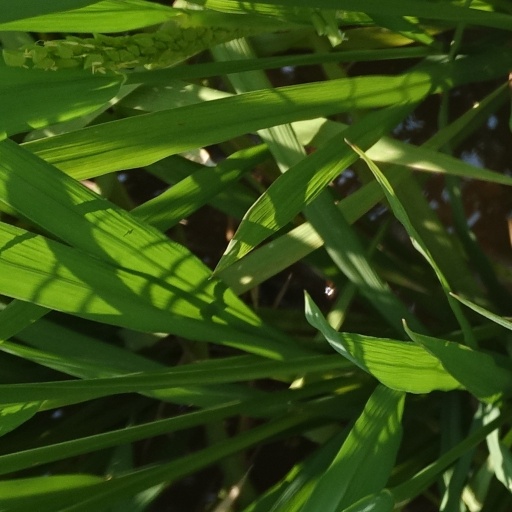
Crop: rice